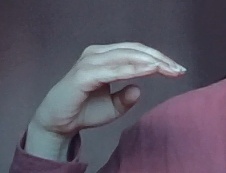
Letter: jeem